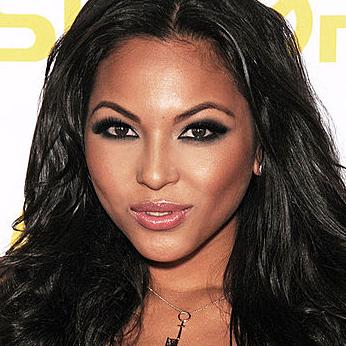
Age: 29